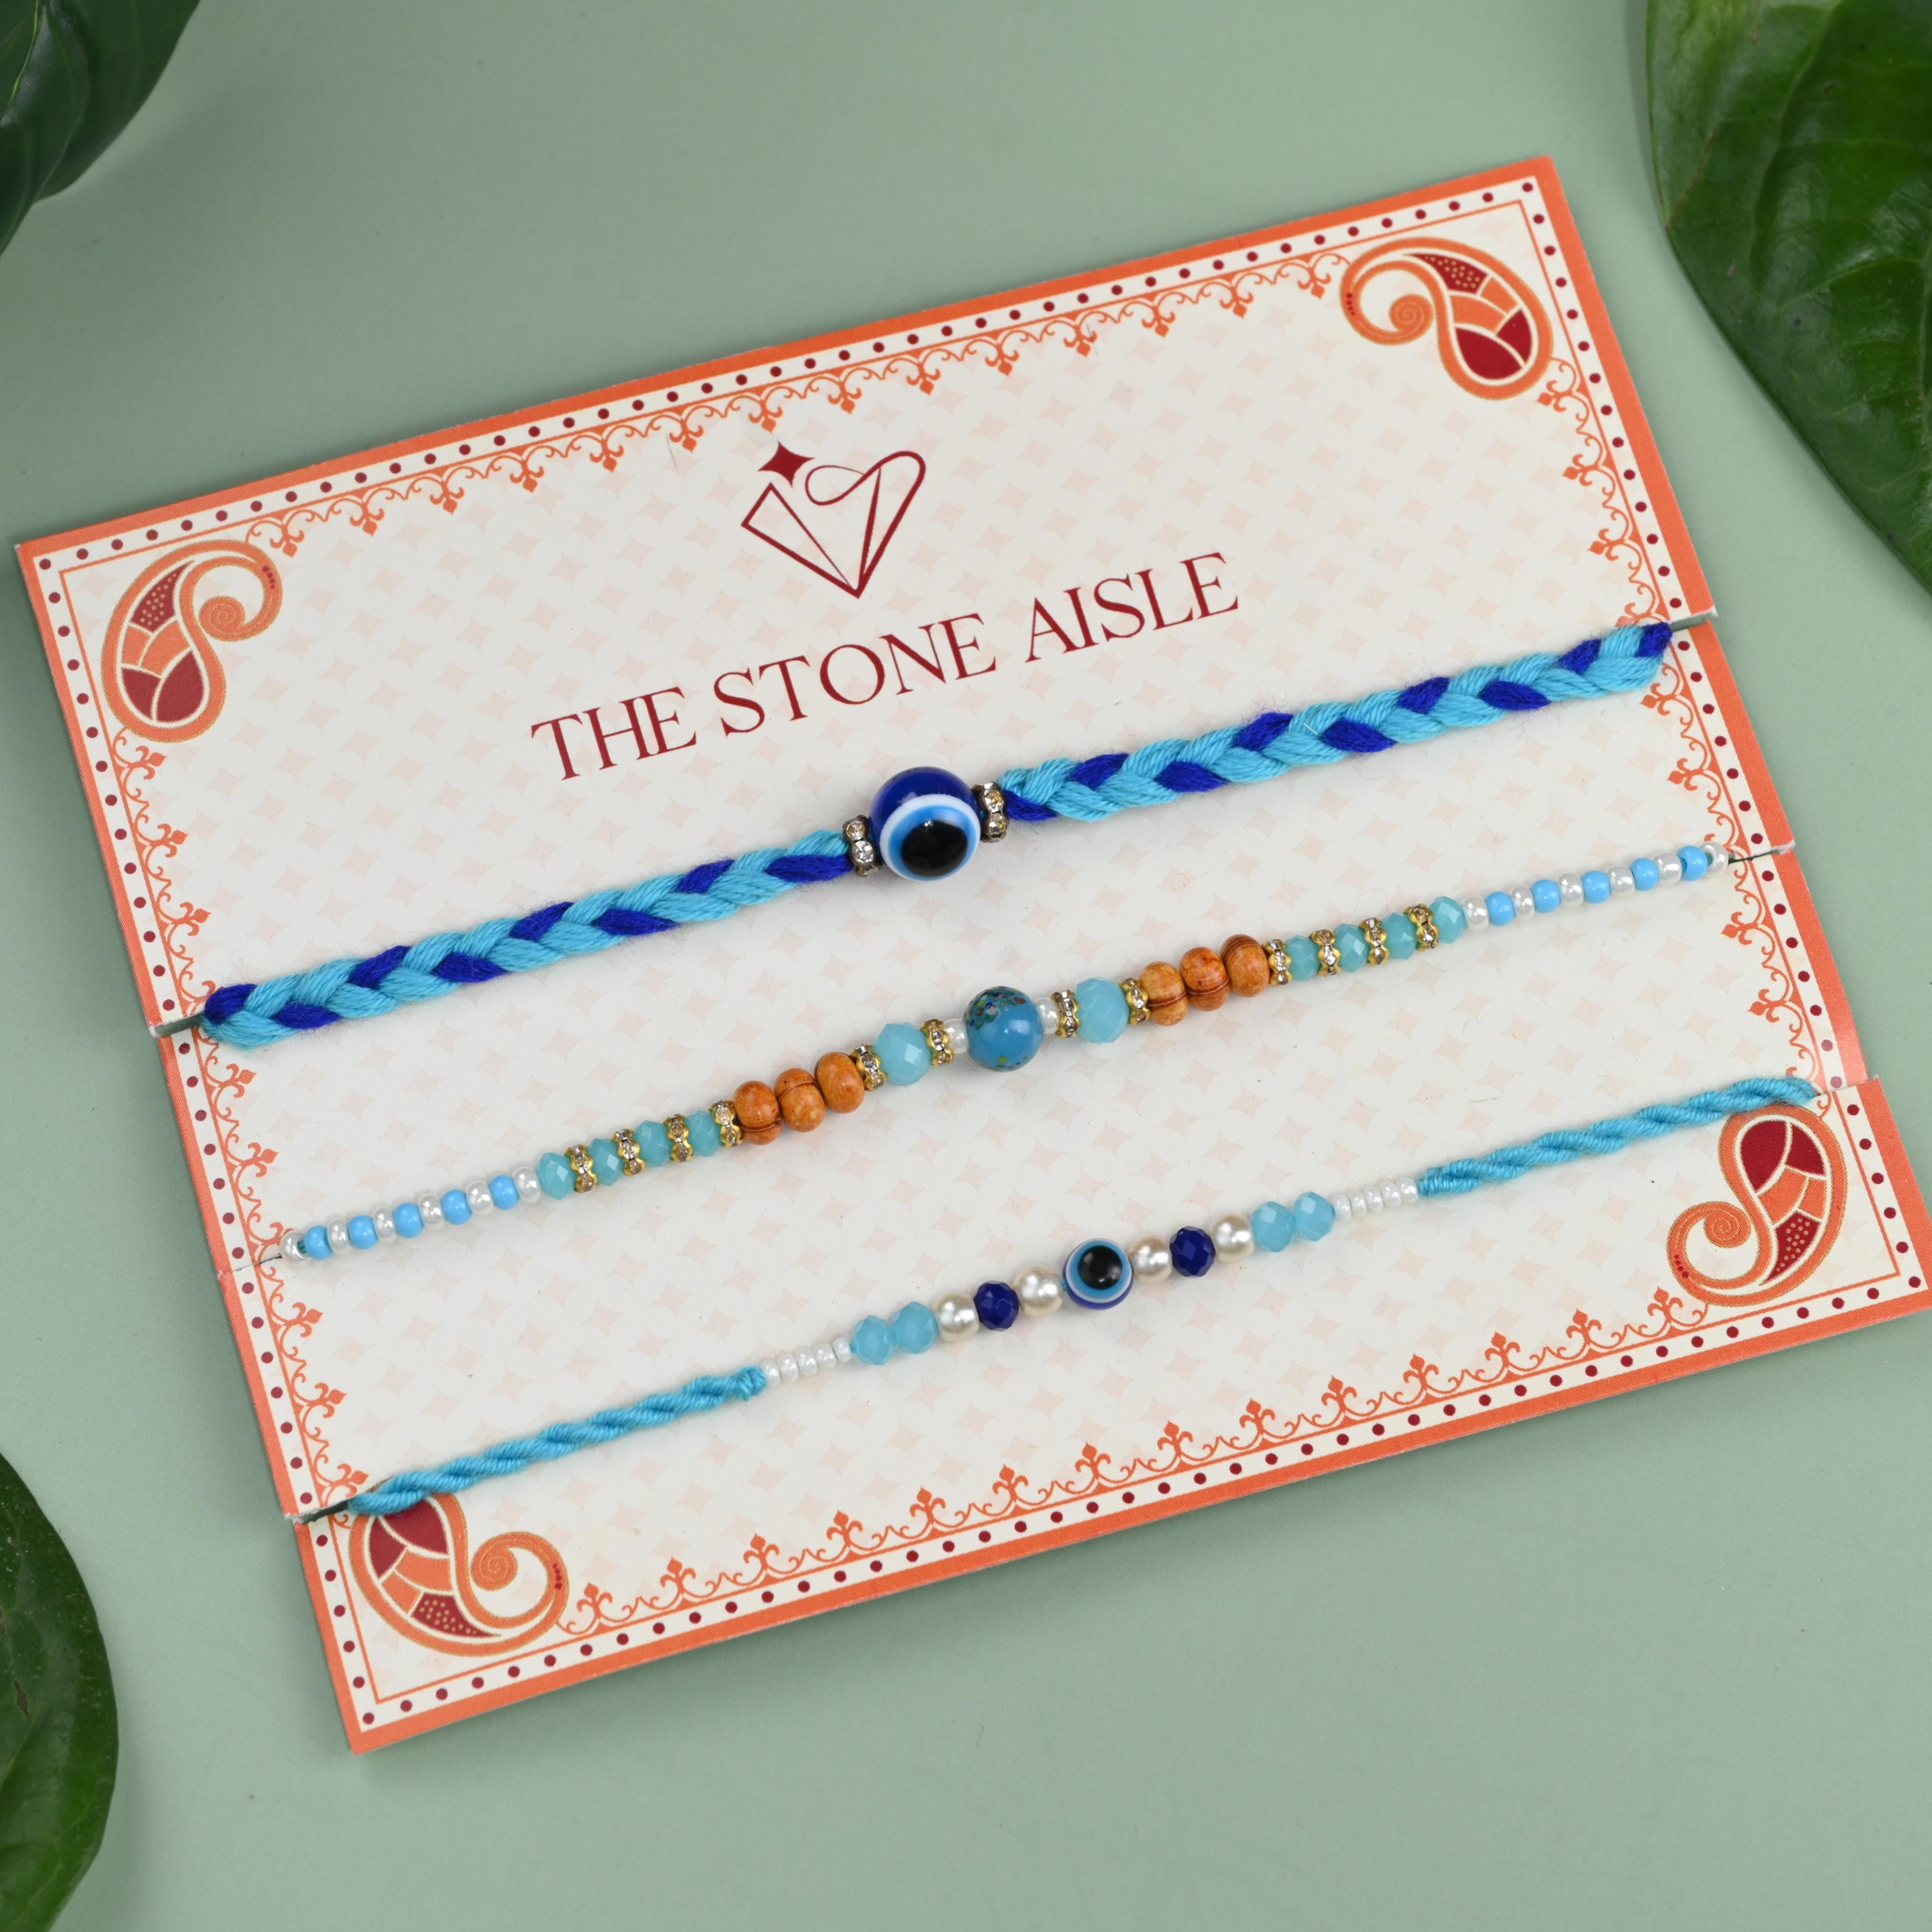
The Stone Aisle Beautiful Designer Set of 3 Rakhi for Brother and Sister for Raksh Bandhan
Type: Rakhis
Brand: The Stone Aisle
Price: Rs. 229
 Celebrate the eternal bond of love and protection with Divine Bond Rakhi Collection. Our exquisite range of Rakhis is handcrafted with precision and love, making every piece a perfect symbol of the sacred bond between siblings.
Features: Premium Quality Materials: Each Rakhi is made using high-quality materials like silk threads, beads, stones, and embellishments, ensuring durability and elegance.,Handcrafted with Love: Our Rakhis are meticulously handcrafted by skilled artisans, blending traditional designs with modern aesthetics.,Variety of Designs: From classic traditional patterns to trendy contemporary styles, our collection caters to all tastes and preferences.,Eco-Friendly Packaging: We are committed to sustainability. Our Rakhis come in eco-friendly packaging, making them a thoughtful gift for your loved ones and the environment.,Perfect for All Ages: Whether it's for your little brother, elder sibling, or cousin, we have designs that suit all age groups and personalities.